Bel canto

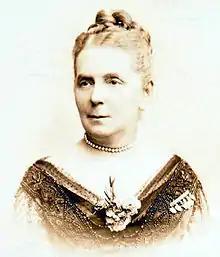
Mathilde Marchesi (1821–1913), a leading Paris-based teacher of "bel canto" sopranos

Musicologists occasionally apply the label ""bel canto" technique" to the arsenal of virtuosic vocal accomplishments and concepts imparted by singing teachers to their students during the late 18th century and the early 19th century. Many of these teachers were castrati.